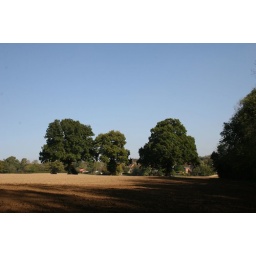
trees in field